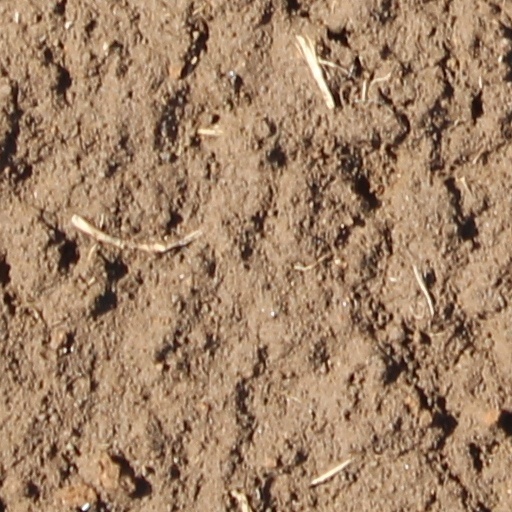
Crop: wheat